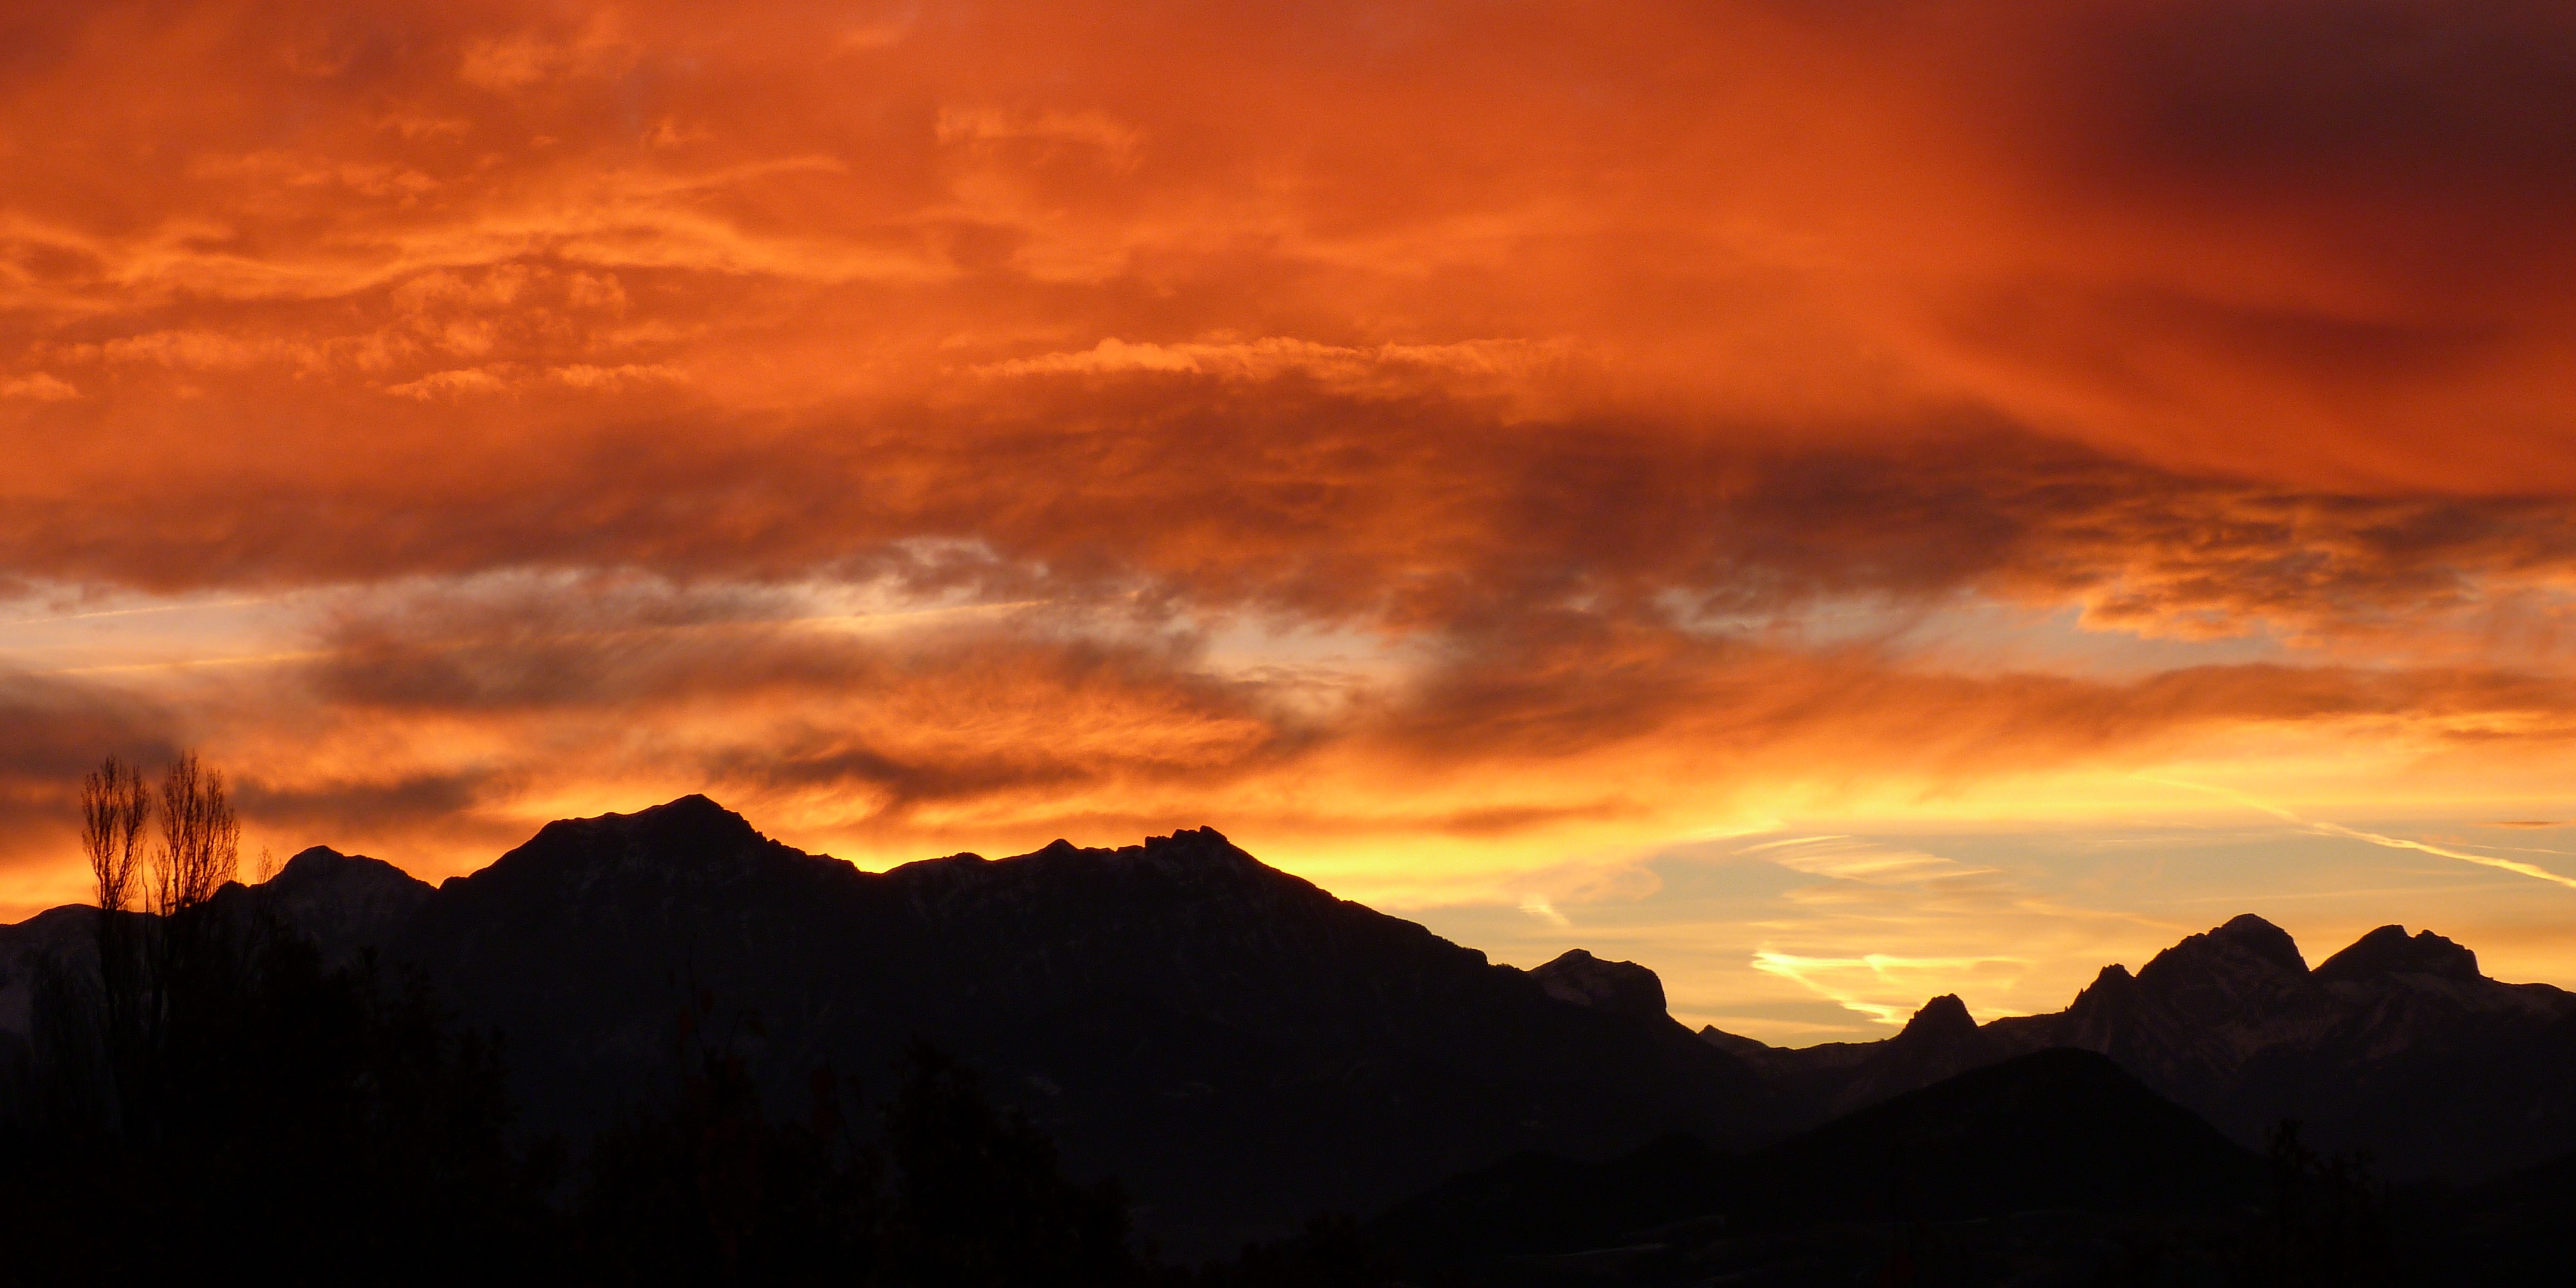
landscape, nature, horizon, silhouette, mountain, cloud, sky, sun, sunrise, sunset, sunlight, morning, hill, dawn, atmosphere, mountain range, dusk, evening, clouds, afterglow, meteorological phenomenon, atmospheric phenomenon, mountainous landforms, red sky at morning